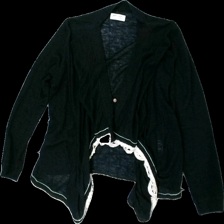
View: front
Type: Cardigan
Category: Ladies
Brand: Not in the list
Brand text on label: ester elenora
Colors: Black, White
Material: 80% acrylic 20% nylone
Pattern: Lace
Cut: Regular
Season: Spring
Damage location: middle center
Damage 2 location: bottom center
Price range: 50-100
Recommended usage: Reuse
Description: svart tunn kofta med spets längst ner